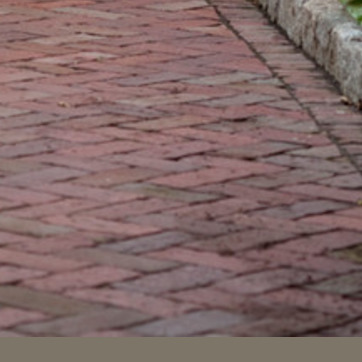
Material: brick